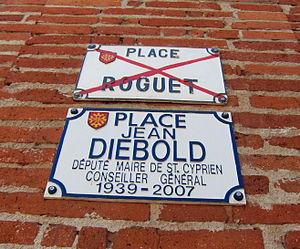
Jean Diebold, était un homme politique français.